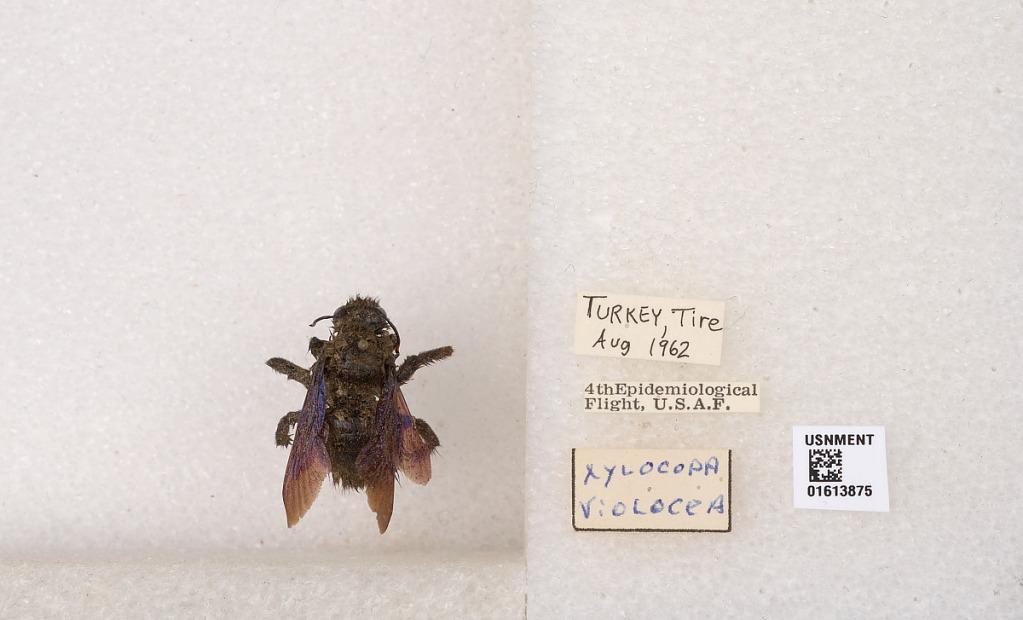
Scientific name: Xylocopa (Xylocopa) violacea (Linnaeus)
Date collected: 1962-8-1
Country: Turkey
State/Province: Izmir
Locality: Tire